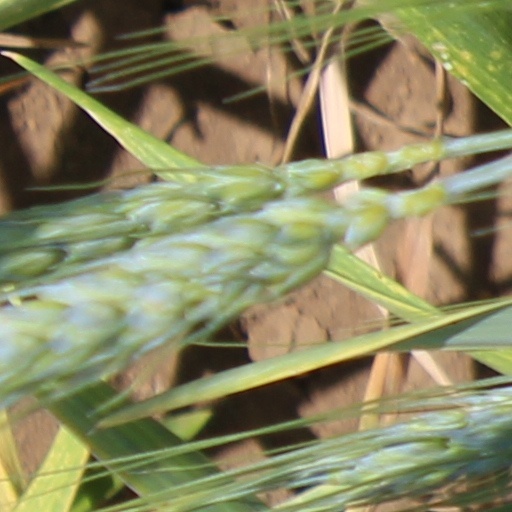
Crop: wheat